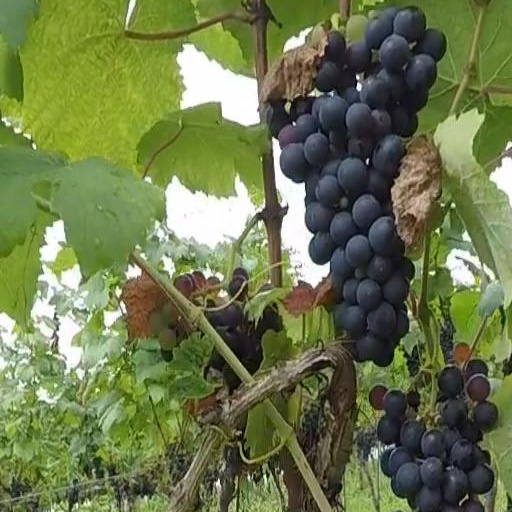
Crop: grape